Icelandic Reformation

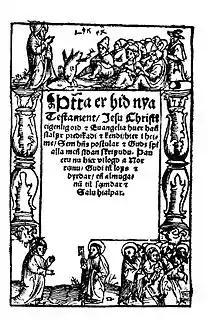
Title page of Oddur Gottskálksson's 1540 translation of the New Testament into Icelandic

One of the young men in the service of bishop Ögmundur was Oddur Gottskálksson, son of Gottskálk Nikulásson, a former bishop of Hólar. Oddur returned to Iceland from his studies in Germany in 1535, aged 20, and quickly began translating the New Testament into Icelandic. He is said to have done the bulk of the translation in the barn of the farm adjoining the Skálholt see. Oddur's New Testament was printed in Roskilde in 1540, and is the oldest preserved printed work in the Icelandic language.